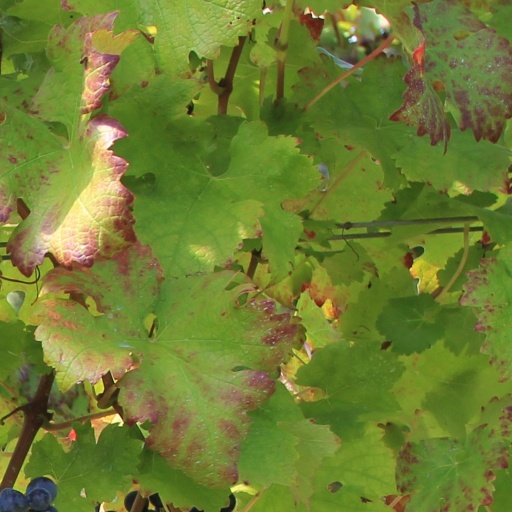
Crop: grape